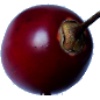
Label: tamarillo